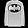
Label: Pullover